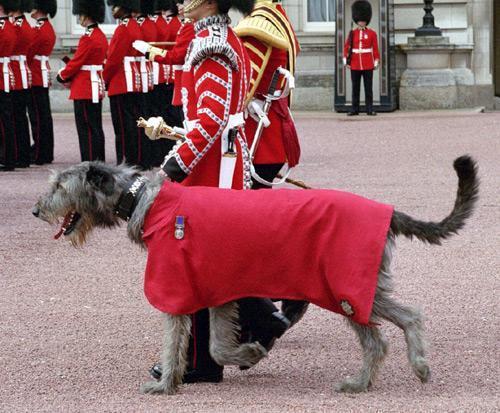
Irish_wolfhound